Imps*

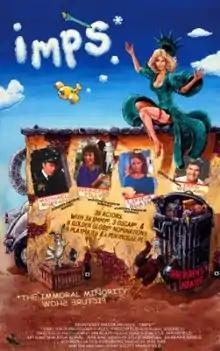

Imps* is an American comedy film filmed in 1983, but not released until 2009. It stars an ensemble cast and is divided into several segments. IMPS is an acronym for "Immoral Minority Picture Show".